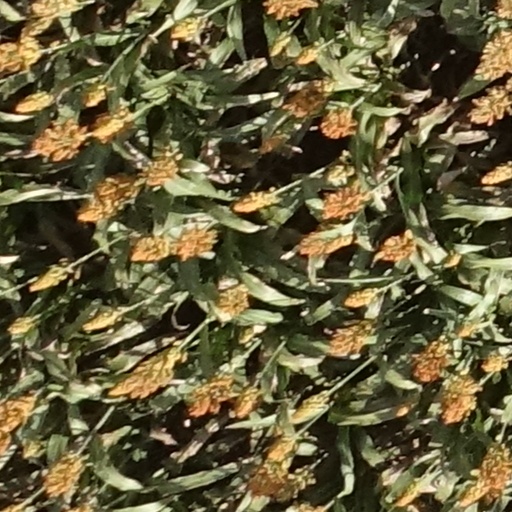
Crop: sorghum